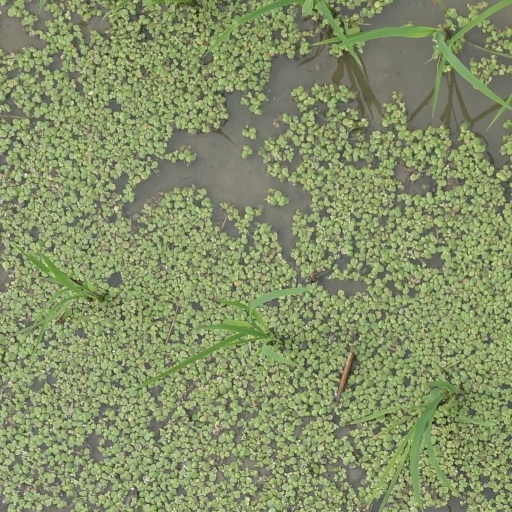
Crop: rice